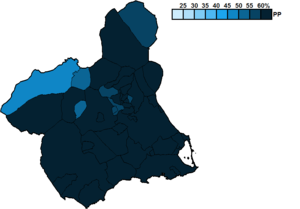
Les élections générales espagnoles de 2011 se sont tenues le dimanche 20 novembre 2011 afin d'élire les 350 députés et 208 des 266 sénateurs de la Xᵉ législature des Cortes Generales. 10 députés sont élus dans la Région de Murcie.